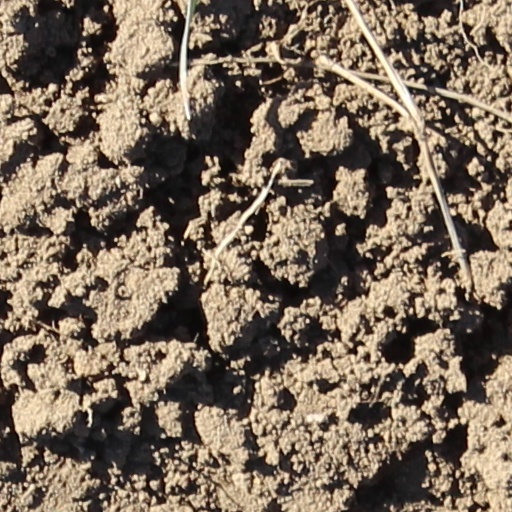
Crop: wheat